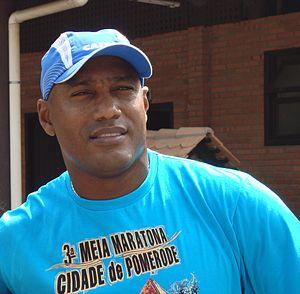
Claudinei Quirino da Silva, né le 19 novembre 1970 à Lençóis Paulista, est un athlète brésilien, spécialiste du 200 m. Il a remporté une médaille d'argent aux Jeux olympiques d'été de 2000 à Sydney avec le relais brésilien sur 4 × 100 m.